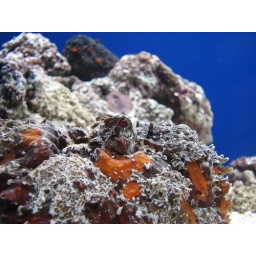
The crusty white and orange thing in the foreground is actually a stonefish, and I believe the round thing in the middle is its eye!